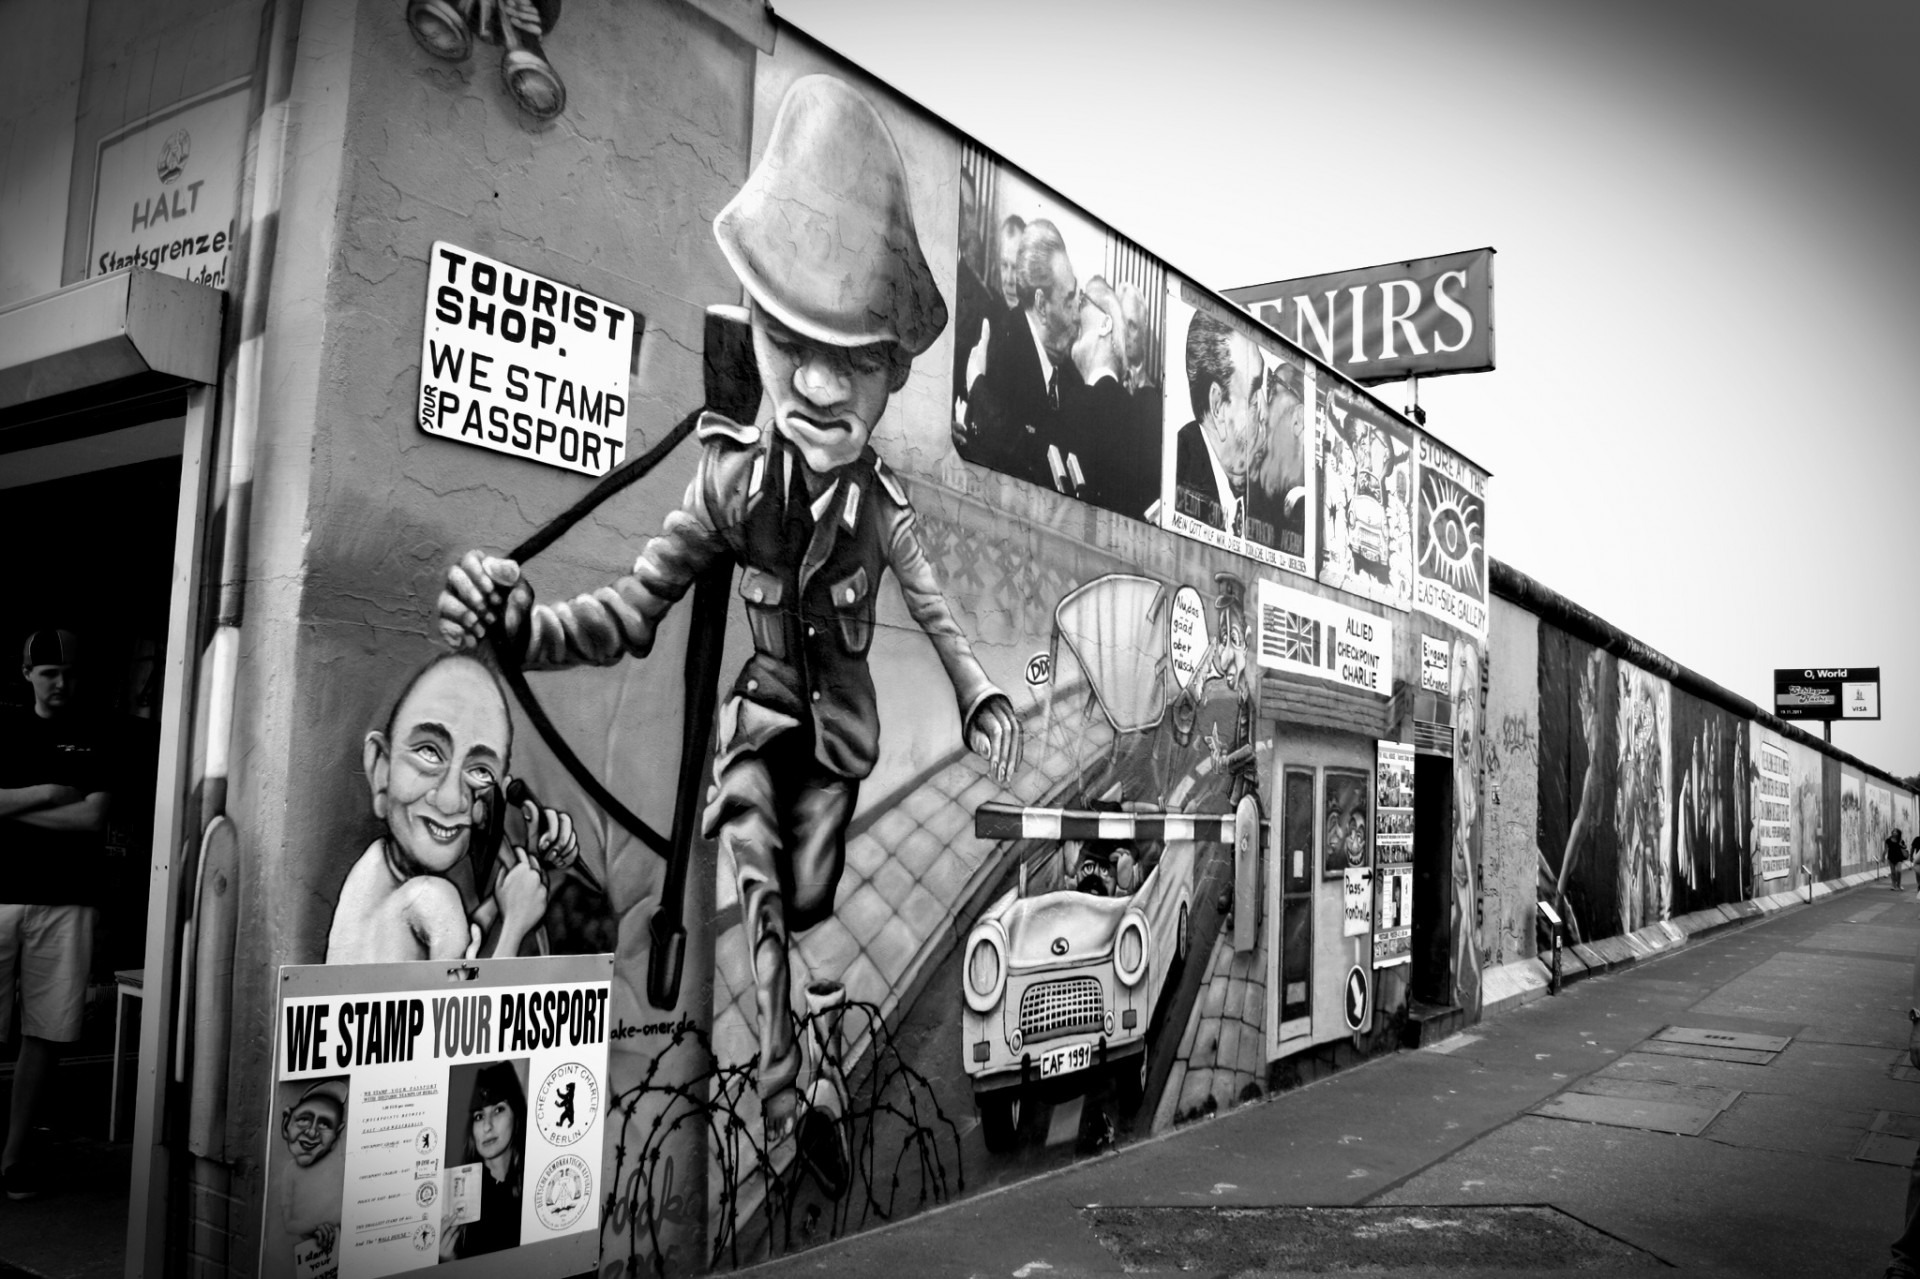
black and white, road, white, street, photography, wall, advertising, black, monochrome, graffiti, black white, war, art, infrastructure, photograph, snapshot, germany, berlin, communism, urban area, monochrome photography